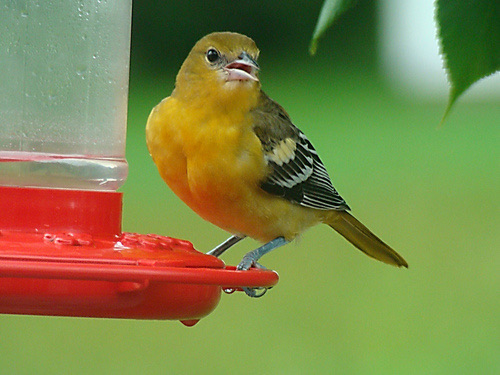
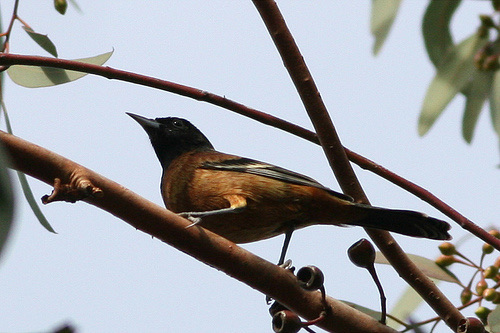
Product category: misc
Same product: yes